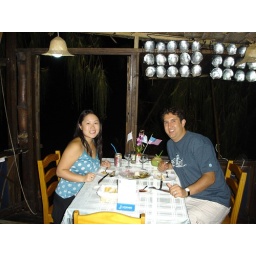
Aito Restaurant - Deck table over water